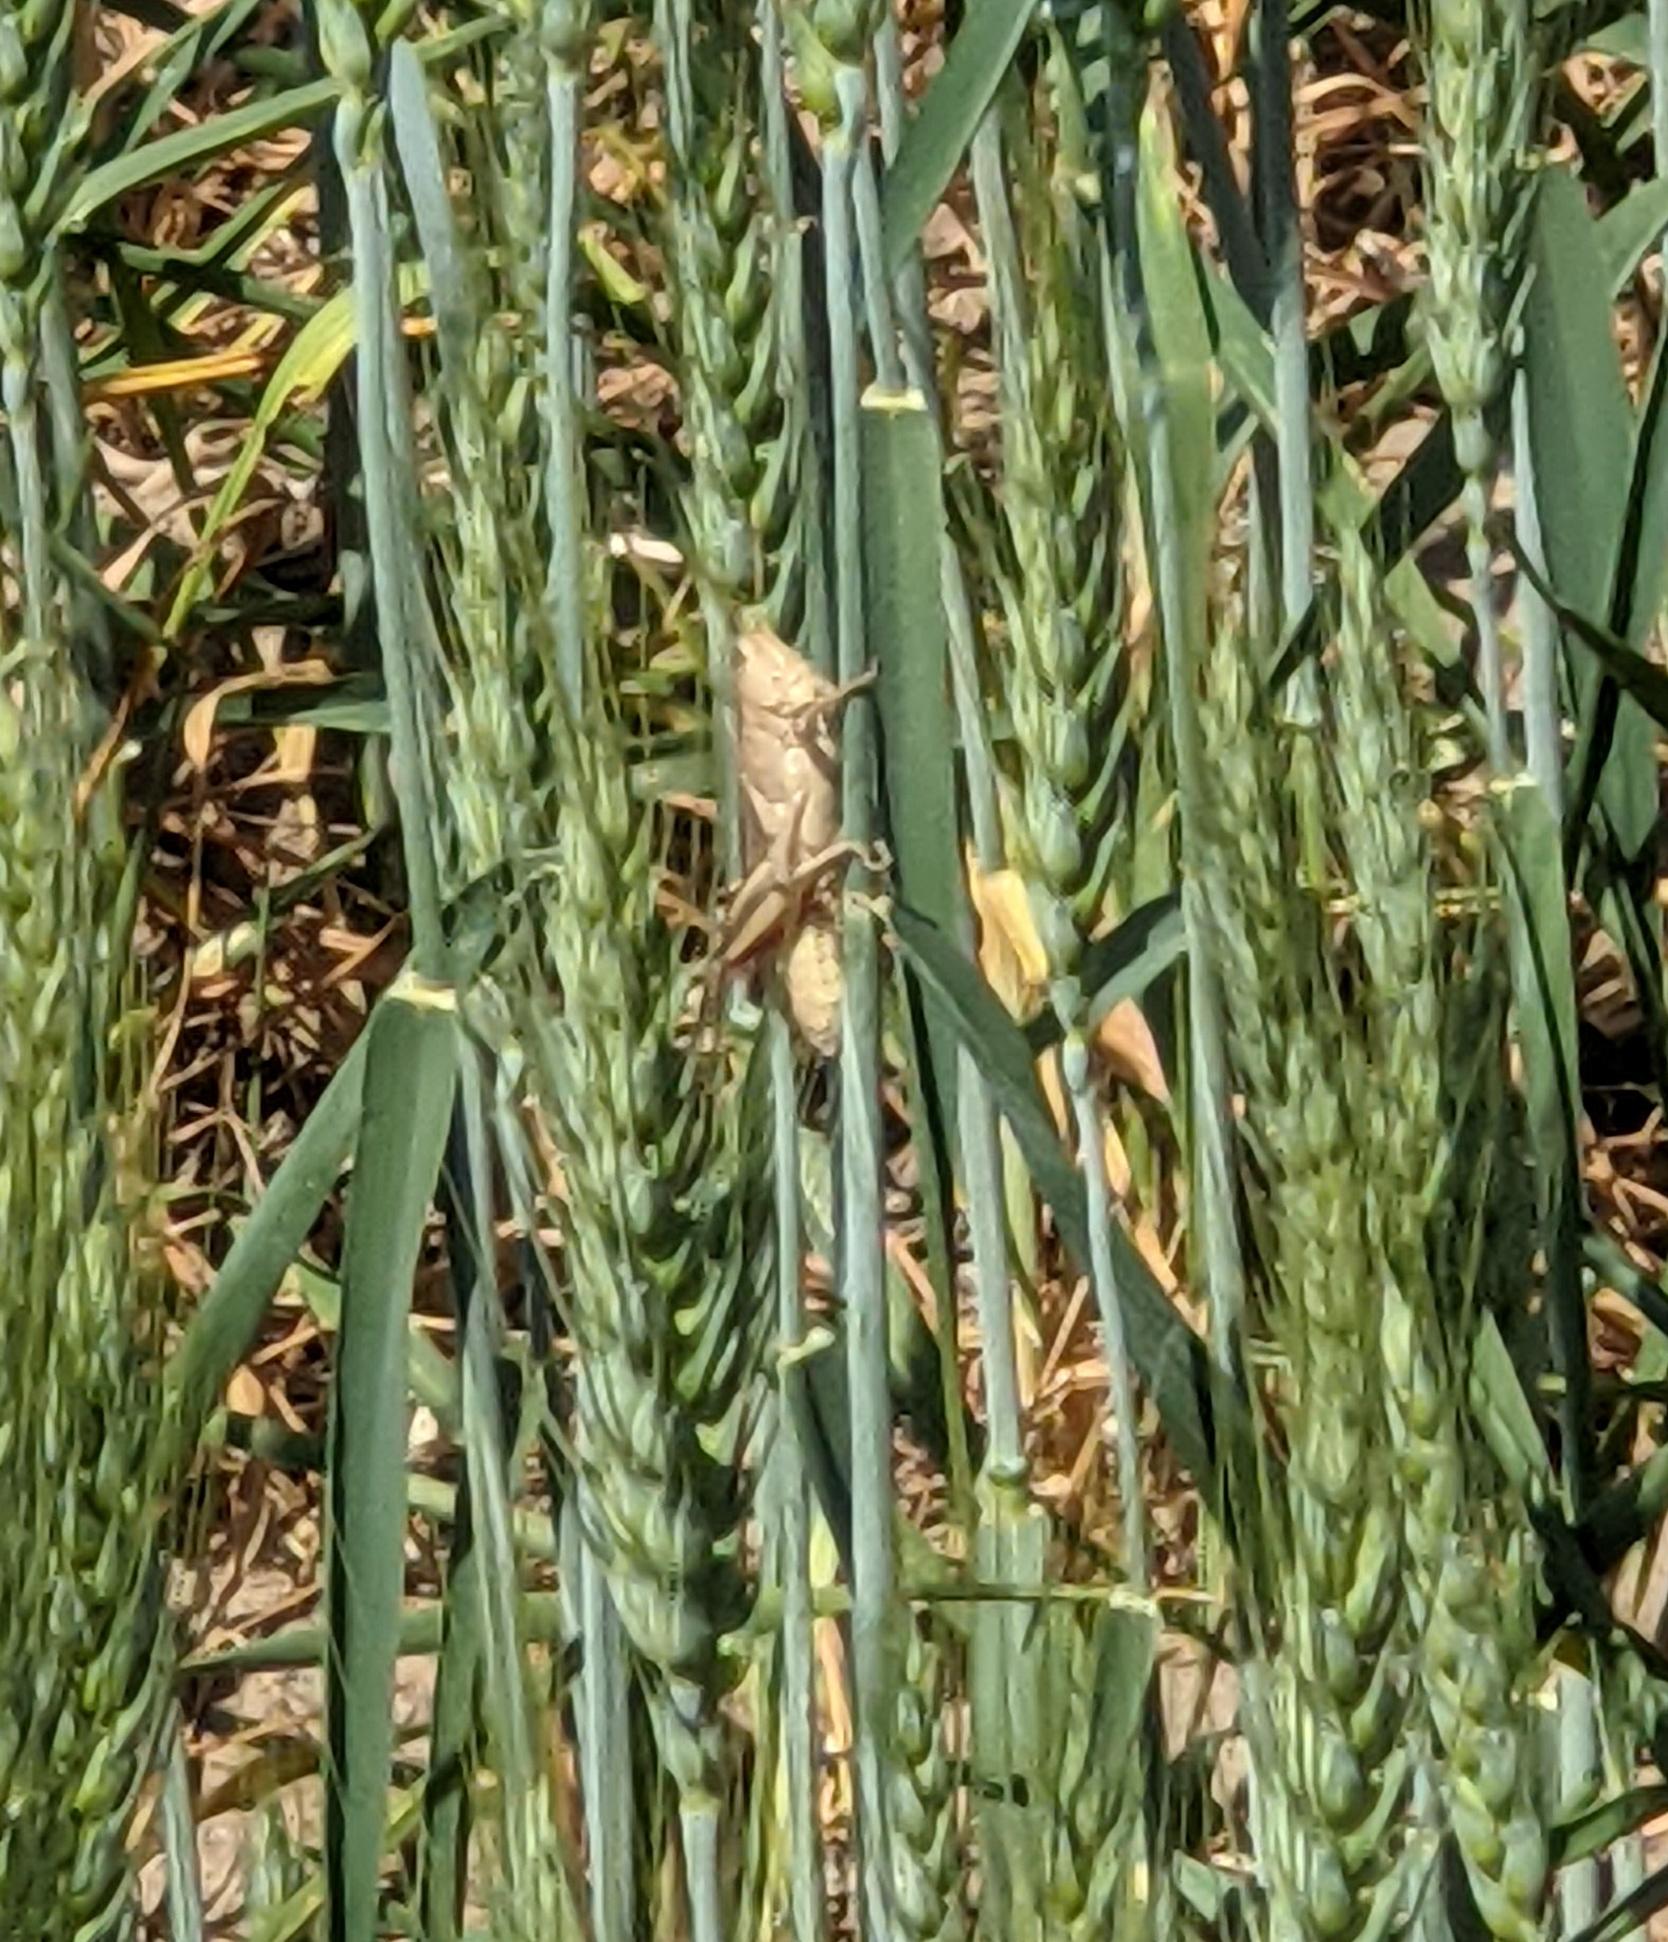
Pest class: occasional_pest